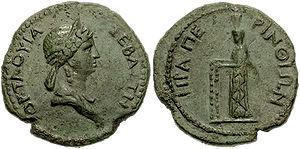
Claudia Octavia est née vers 40, fille de l'empereur Claude et de son épouse Messaline. Elle est mariée à Néron, qui la répudie et l'exile en 62, puis la fait mourir le 9 juin 62.